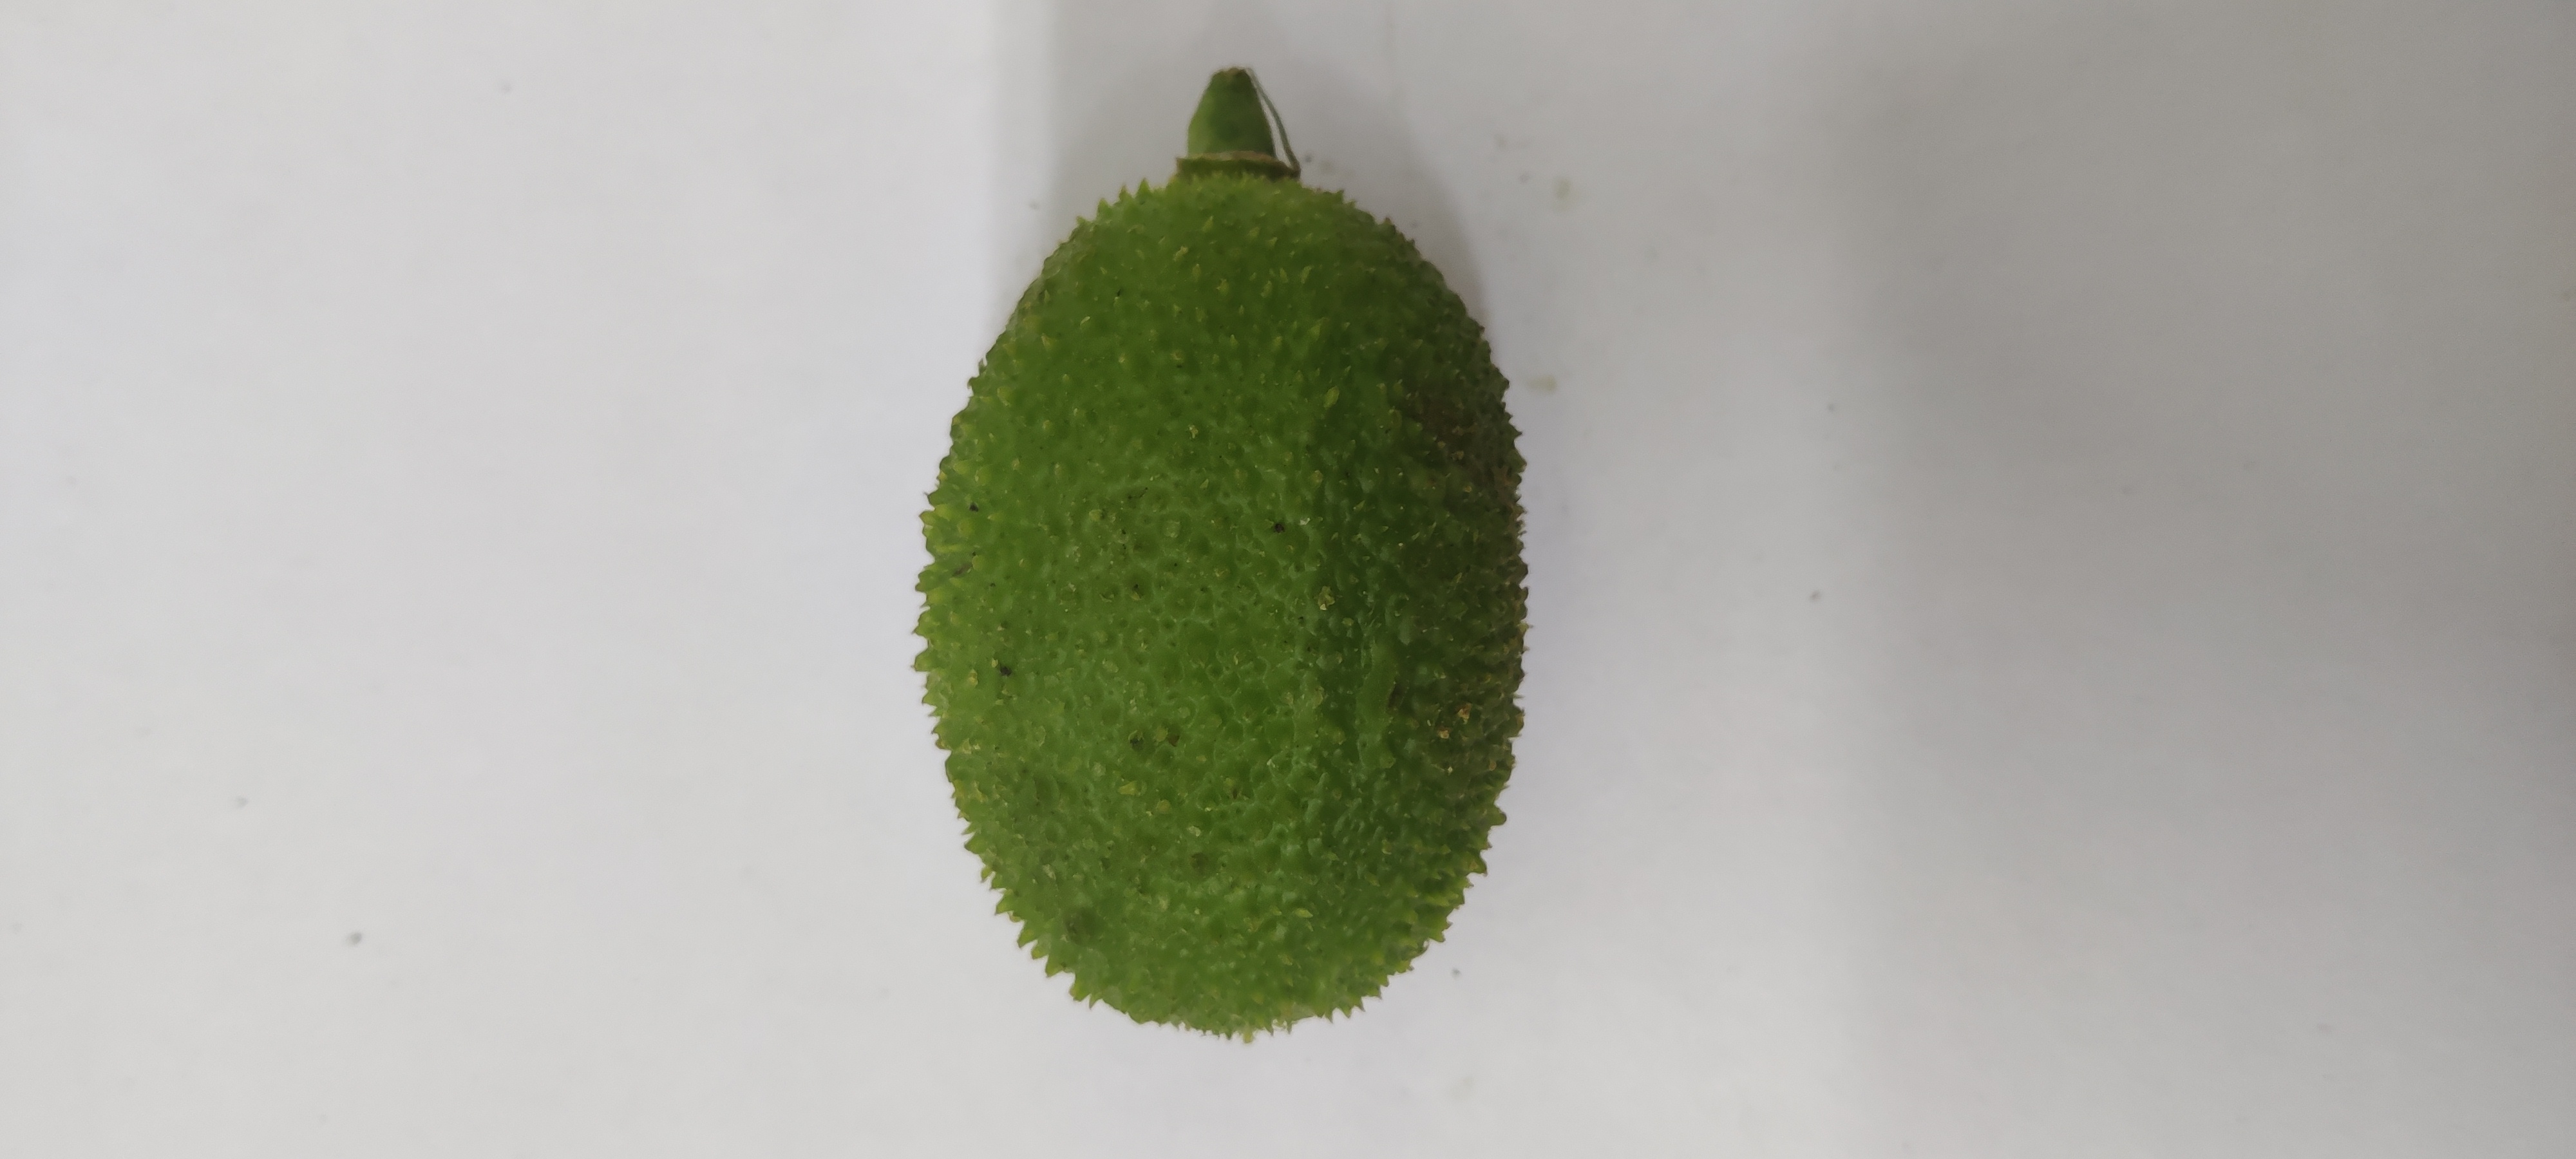
Crop: Spiny Gourd
Condition: Fresh